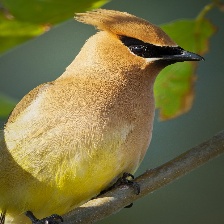
Species: CEDAR WAXWING
Scientific name: BOMBYCILLA CEDRORUM